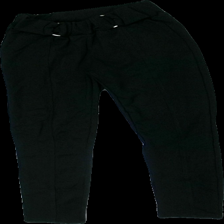
View: front
Type: Trousers
Category: Ladies
Brand: Happy Holly
Colors: Black
Material: 63% viscose 37% nylone
Cut: Regular
Size: 38
Season: All
Damage location: top center
Price range: 50-100
Recommended usage: Reuse
Description: svarta byxor